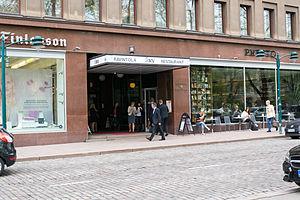
Savoy est un restaurant d'Esplanadi à Helsinki en Finlande.
Esplanadi, en suédois Esplanaden est le nom qui désigne collectivement deux rues et un parc du centre de la capitale finlandaise Helsinki. Elle est souvent surnommée Espa par les habitants de la capitale. Entre les rues Pohjoisesplanadi et Eteläesplanadi, bordées de boutiques de luxe, de cafés et de ministères, on trouve un parc fondé en 1812 lors de la conception par Johan Albrecht Ehrenström du plan géométrique actuel de la cité.